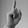
ASL letter: D